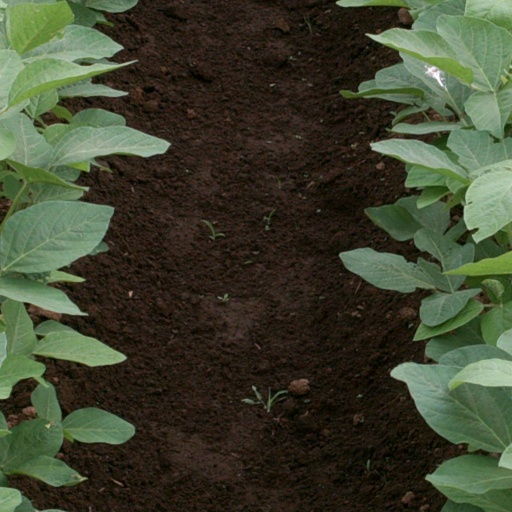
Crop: soybean